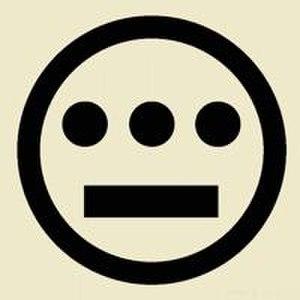
Hieroglyphics est un groupe de hip-hop américain, originaire d'Oakland, en Californie. Fondé au début des années 1990 par le rappeur Del the Funky Homosapien, ce collectif est également propriétaire du label Hieroglyphics Imperium Recordings.